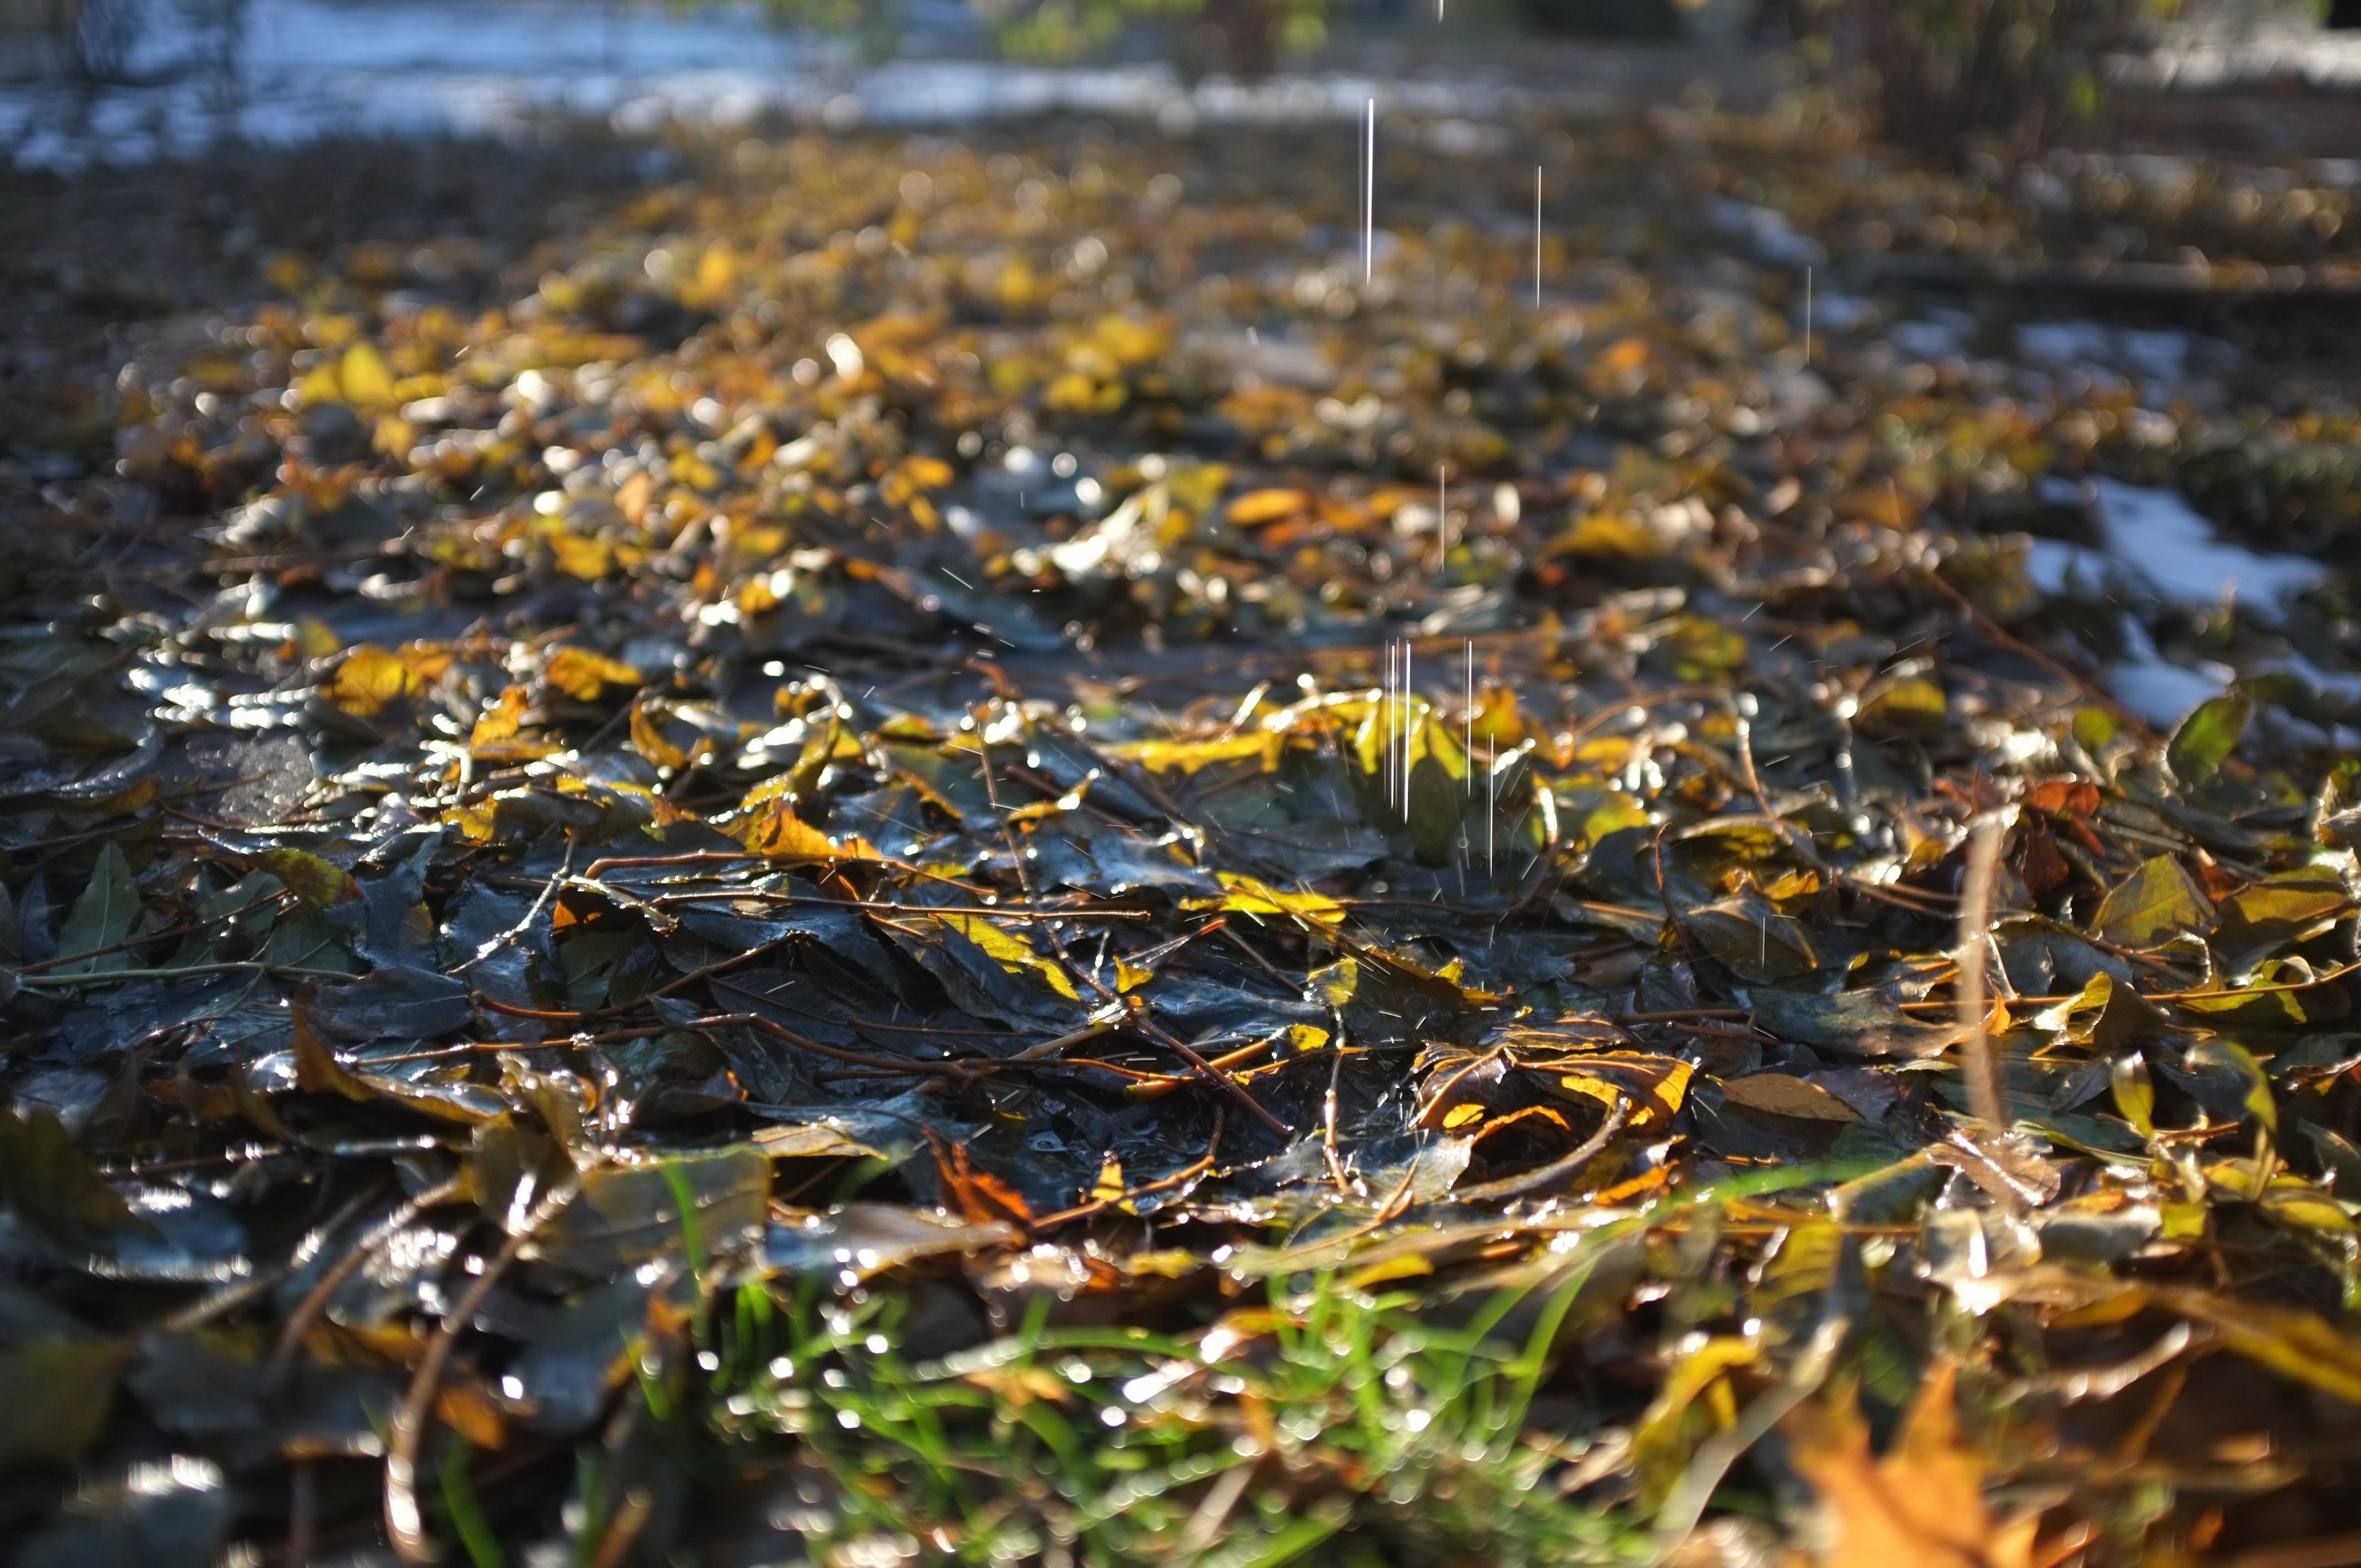
tree, water, nature, grass, plant, sunlight, leaf, flower, pond, wildlife, stream, reflection, seaweed, autumn, park, season, leaves, algae, drops, autumn leaf, yellow leaves